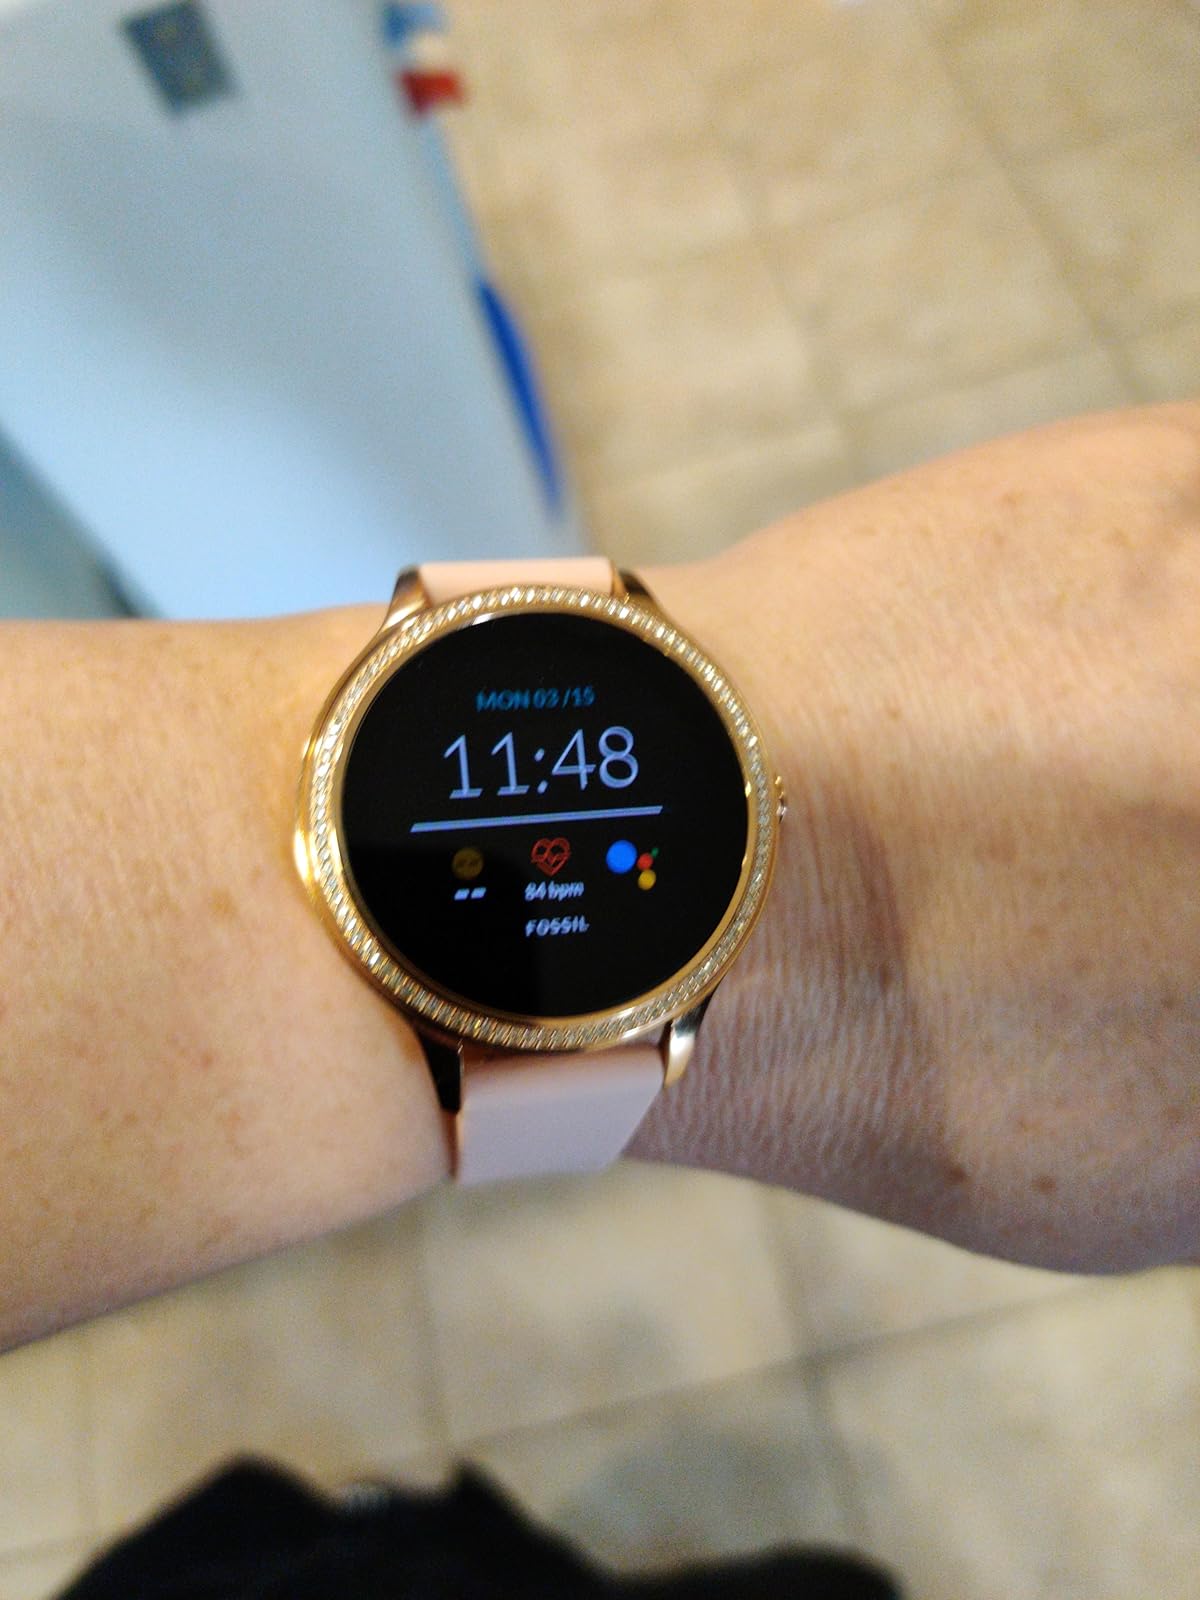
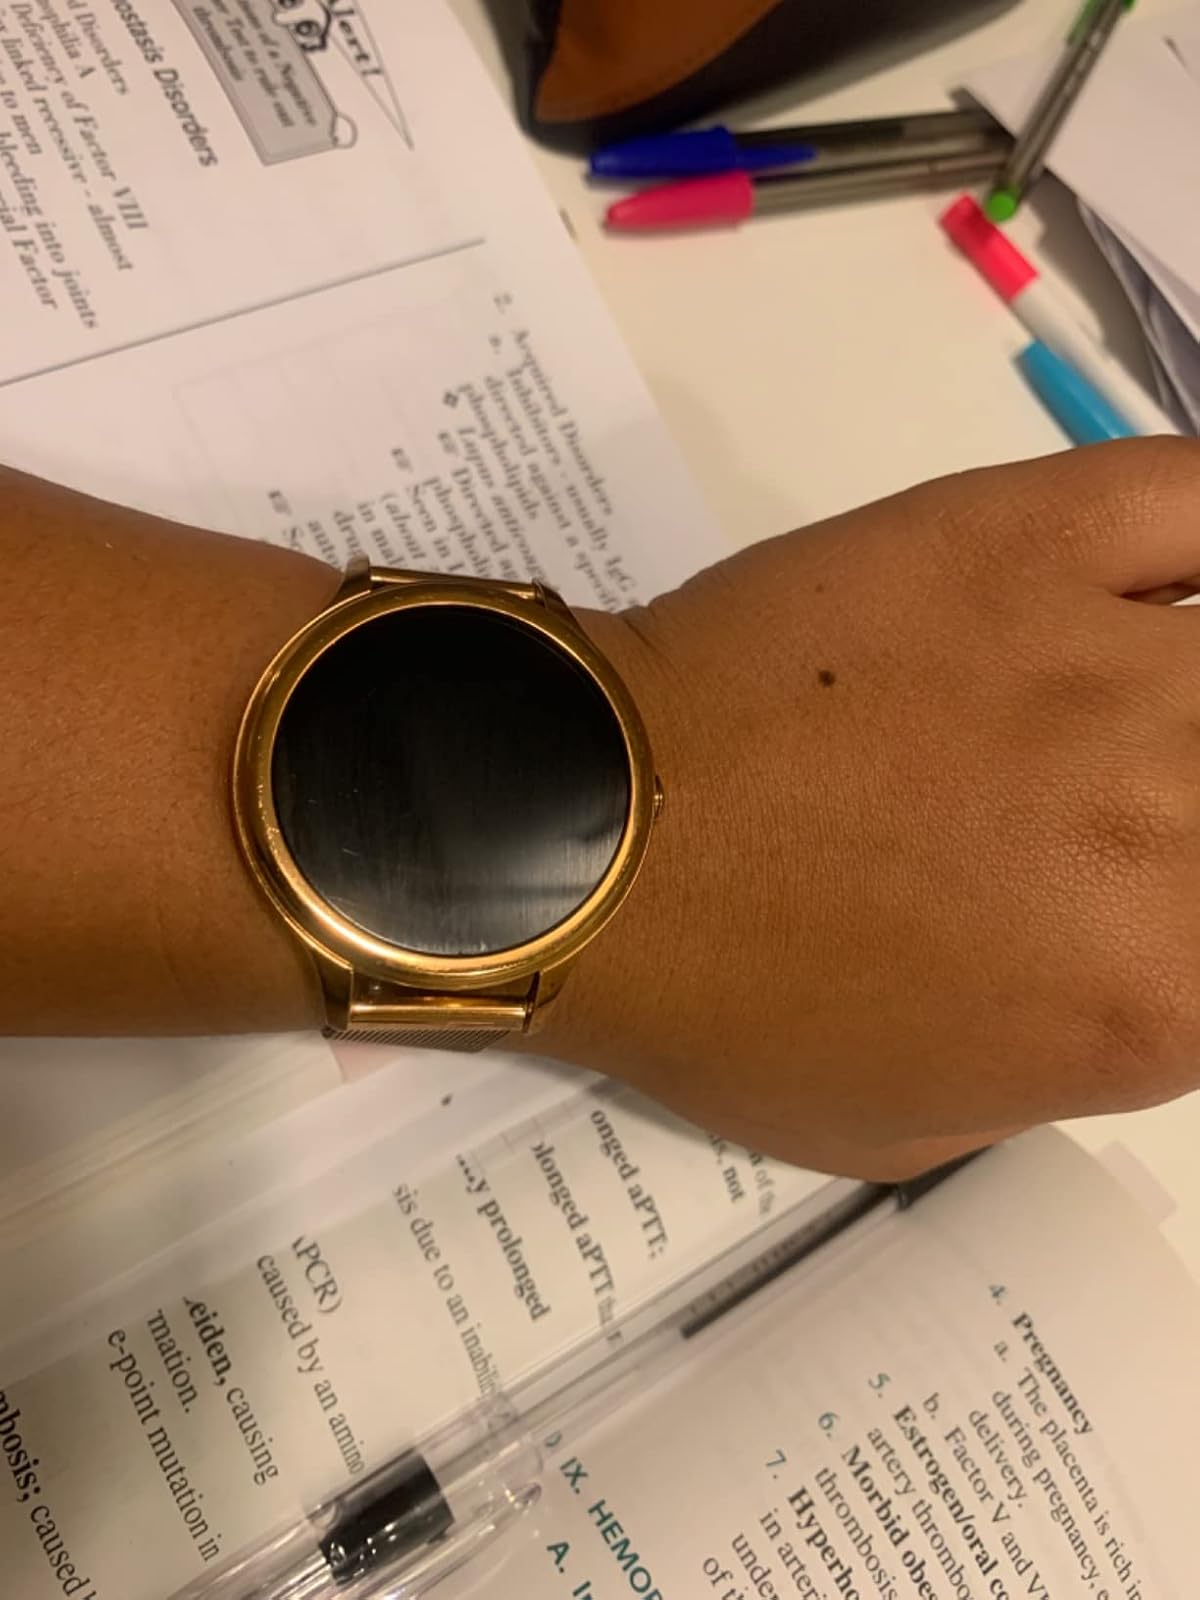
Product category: smartwatch
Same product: no